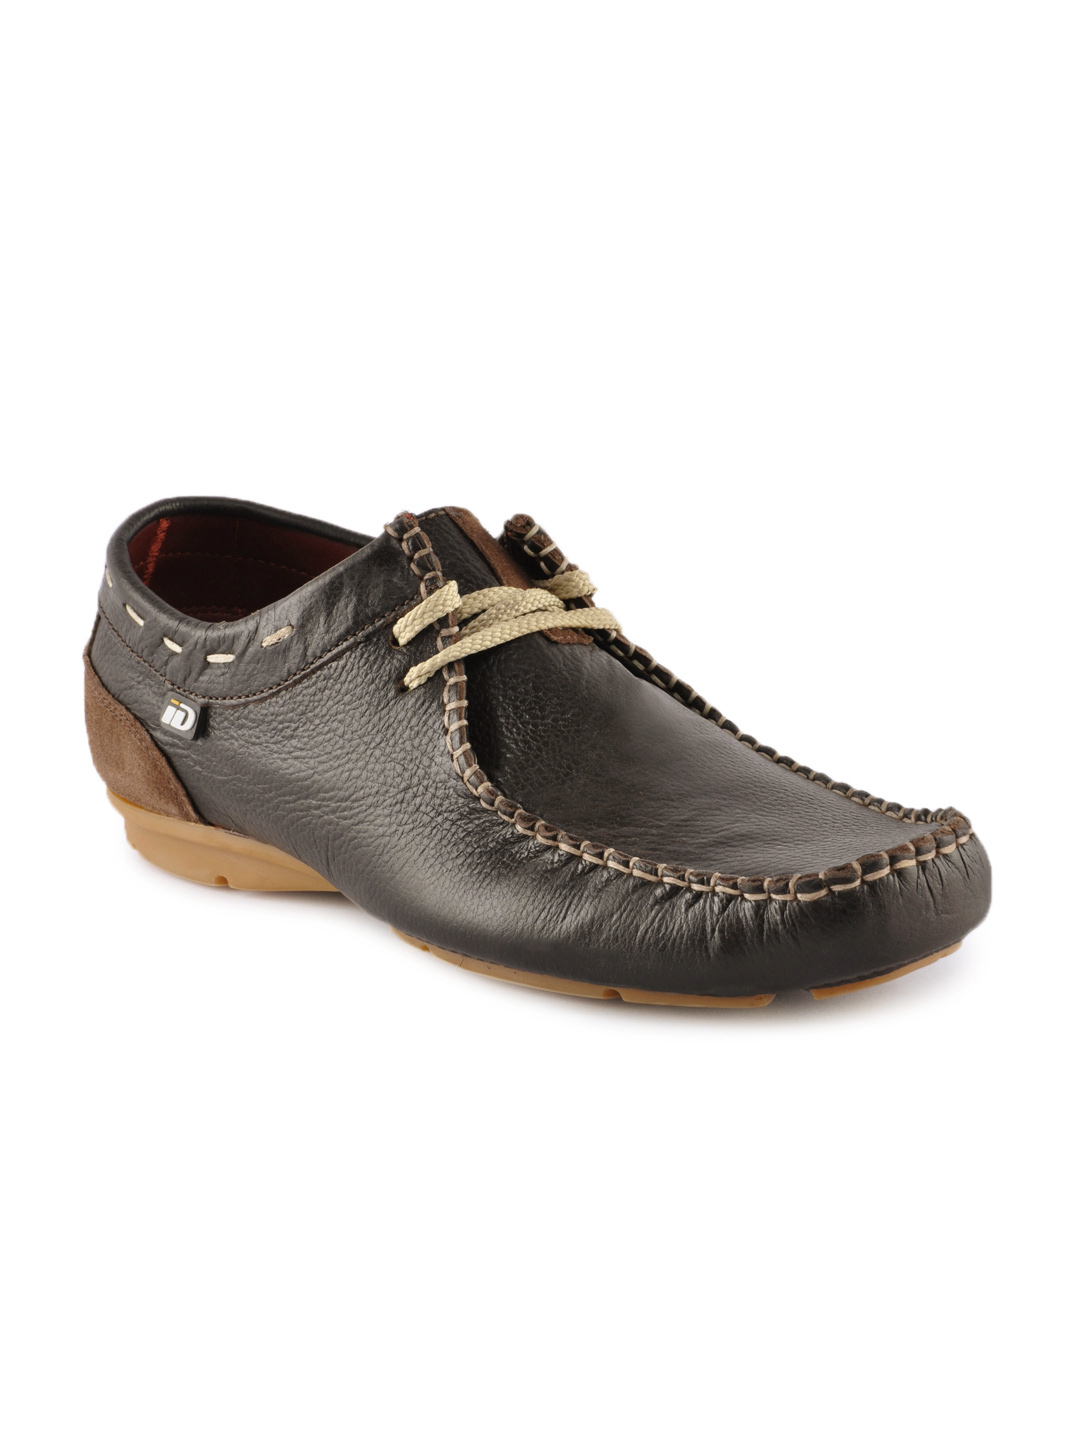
ID Men Brown Casual Shoes
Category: Footwear / Shoes / Casual Shoes
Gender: Men
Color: Brown
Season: Fall 2011
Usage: Casual